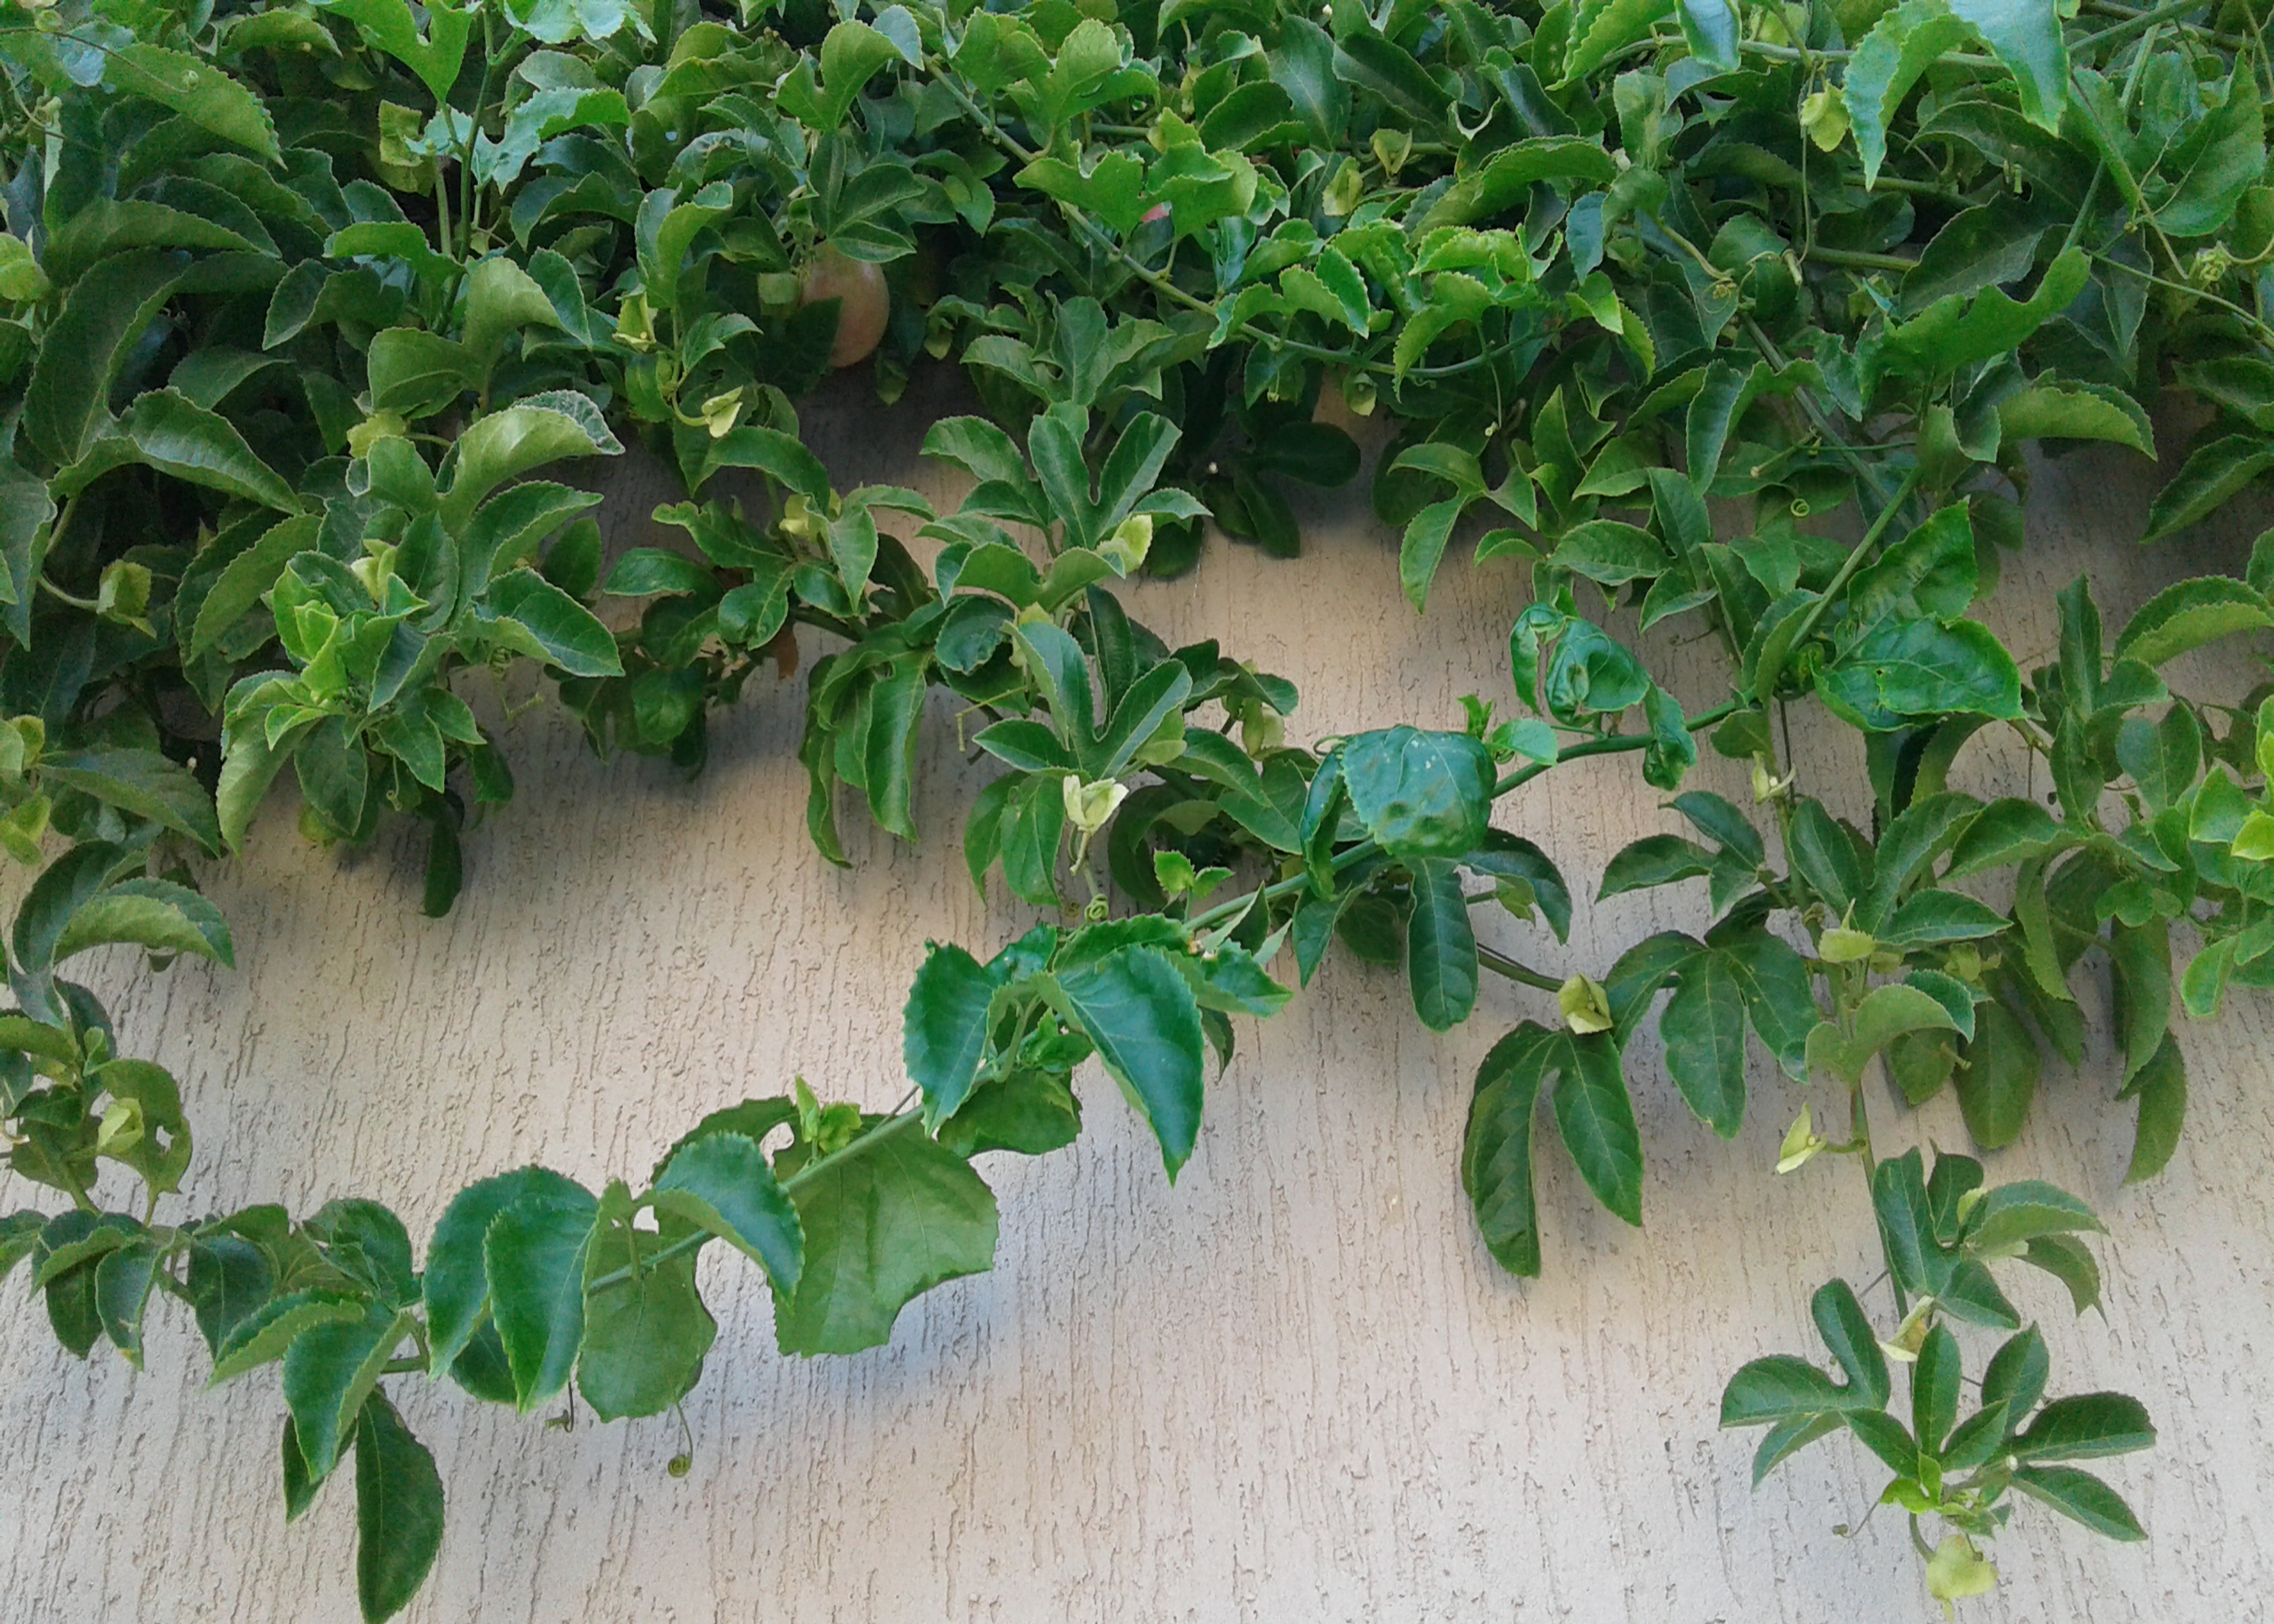
green, plant, garden, fruit, wall, groundcover, flowering plant, tree, annual plant, shrub, herbaceous plant, subshrub, twig, herb, evergreen